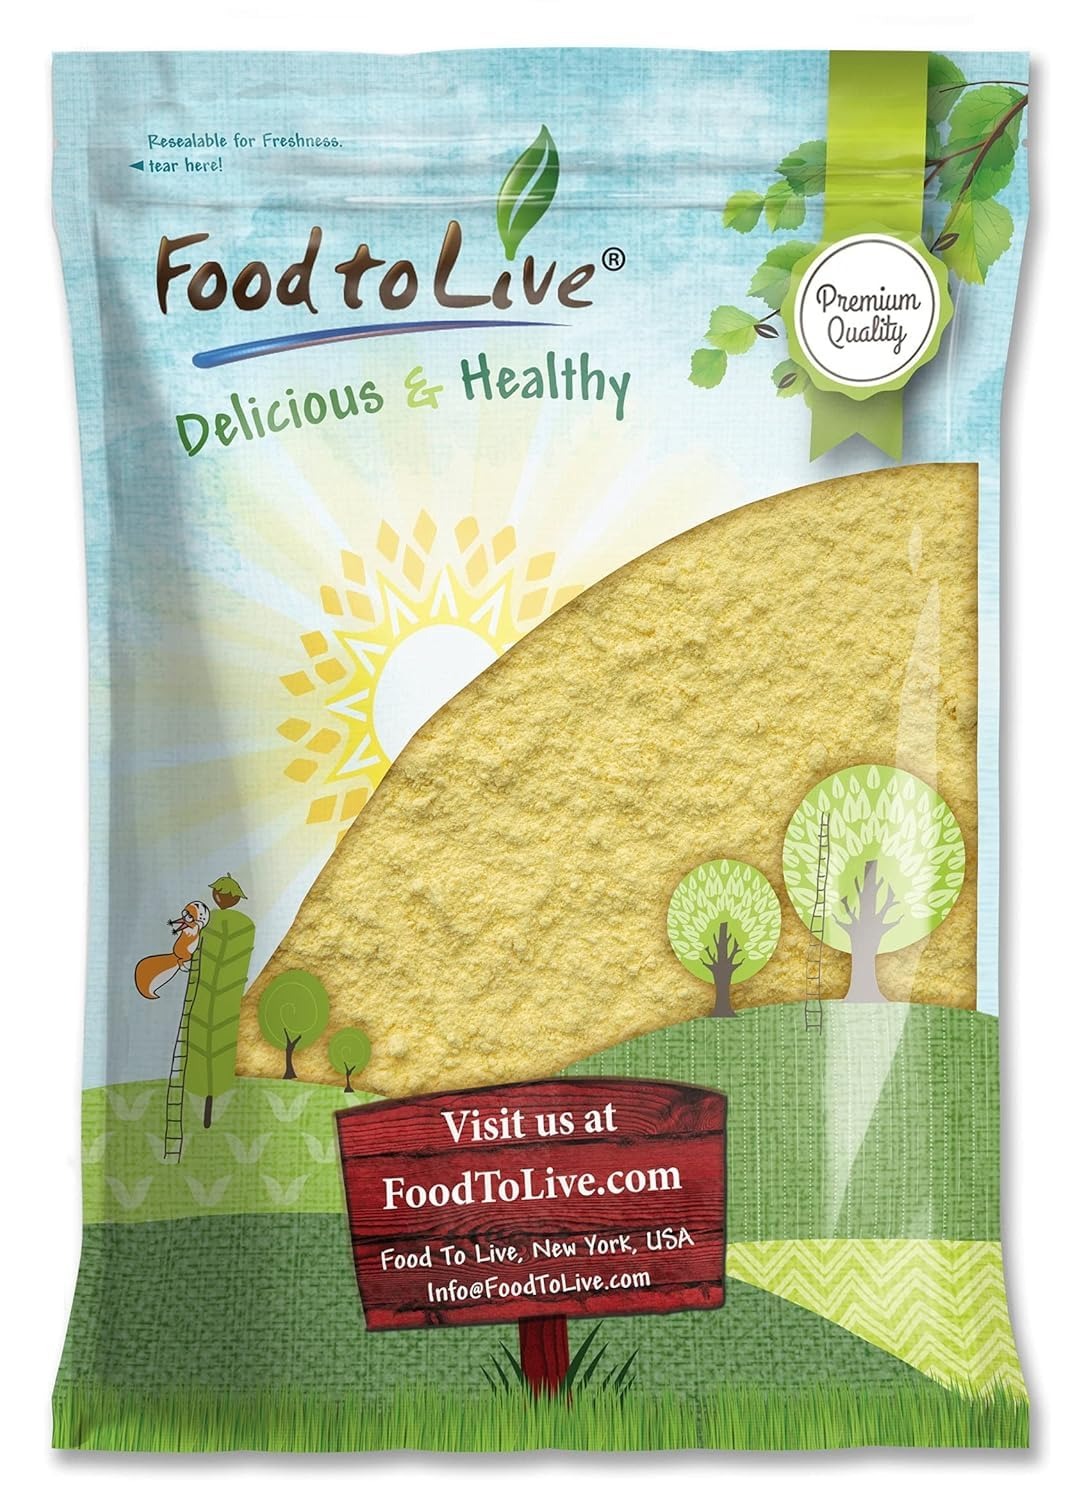
Item Name: Food to Live Orange Powder, 9 Pounds - Made from Raw Dried Citrus Fruit, Unsulfured, Vegan, Bulk, Great for Baking, Juices, Yogurts & Instant Breakfast Drinks, Contains Maltodextrin, No Sulphites
Bullet Point 1: ✔️ PREMIUM QUALITY & KOSHER: Orange Powder by Food to Live is a premium quality product. It is raw, free of sulfites, trans-fat, and cholesterol. Moreover, this powder is Kosher and suitable for Vegans.
Bullet Point 2: ✔️ MADE FROM WHOLE DRIED ORANGE: Unlike other brands that use orange juice, we make Orange Powder from the entire fruit by a spray-drying technique. It allows to obtain a highly concentrated powder with maximum original nutrients preserved.
Bullet Point 3: ✔️ NUTRIENT-DENSE, VITAMIN C POWERHOUSE: Orange Powder is loaded with vitamin C along with soluble and insoluble fiber, Pantothenic, and Folic acids. It also contains Vitamins A, B1, D, and minerals Calcium, Copper, Zinc, and Manganese.
Bullet Point 4: ✔️FRESH ORANGES REPLACEMENT: Orange Powder is a convenient form of fresh oranges, that can be easily incorporated into many recipes.
Bullet Point 5: ✔️MULTI-VERSATILE PRODUCT: Use Orange Powder as a spice for savory dishes or as a coloring agent in baked goodies. Add it to juices, smoothies, and yogurts. Moreover, you can use it for homemade cosmetic masks to lighten skin tone.
Value: 144.0
Unit: Ounce

Price: 96.83